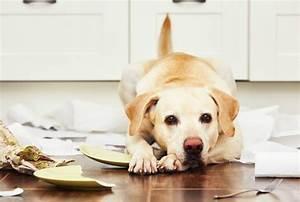
dog